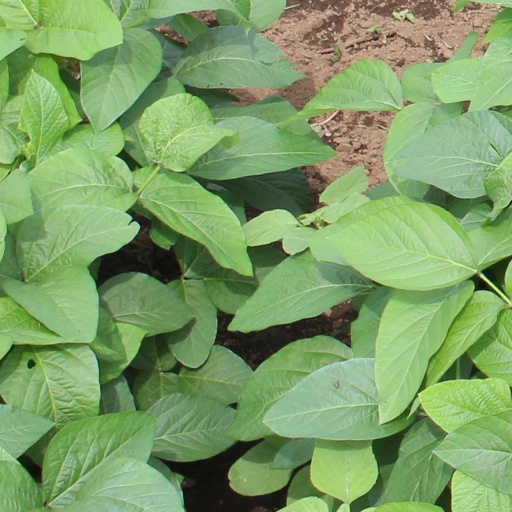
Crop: soybean